Stripper

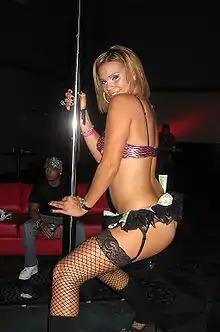
A stripper performing with tips she has received (Miami, 2009)

A stripper or exotic dancer is a person whose occupation involves performing striptease in a public adult entertainment venue such as a strip club. At times, a stripper may be hired to perform at private events.